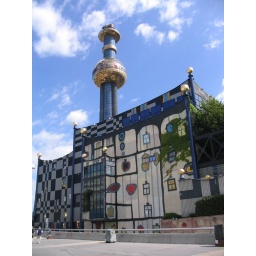
a Hundertwasser paper plant in Vienna